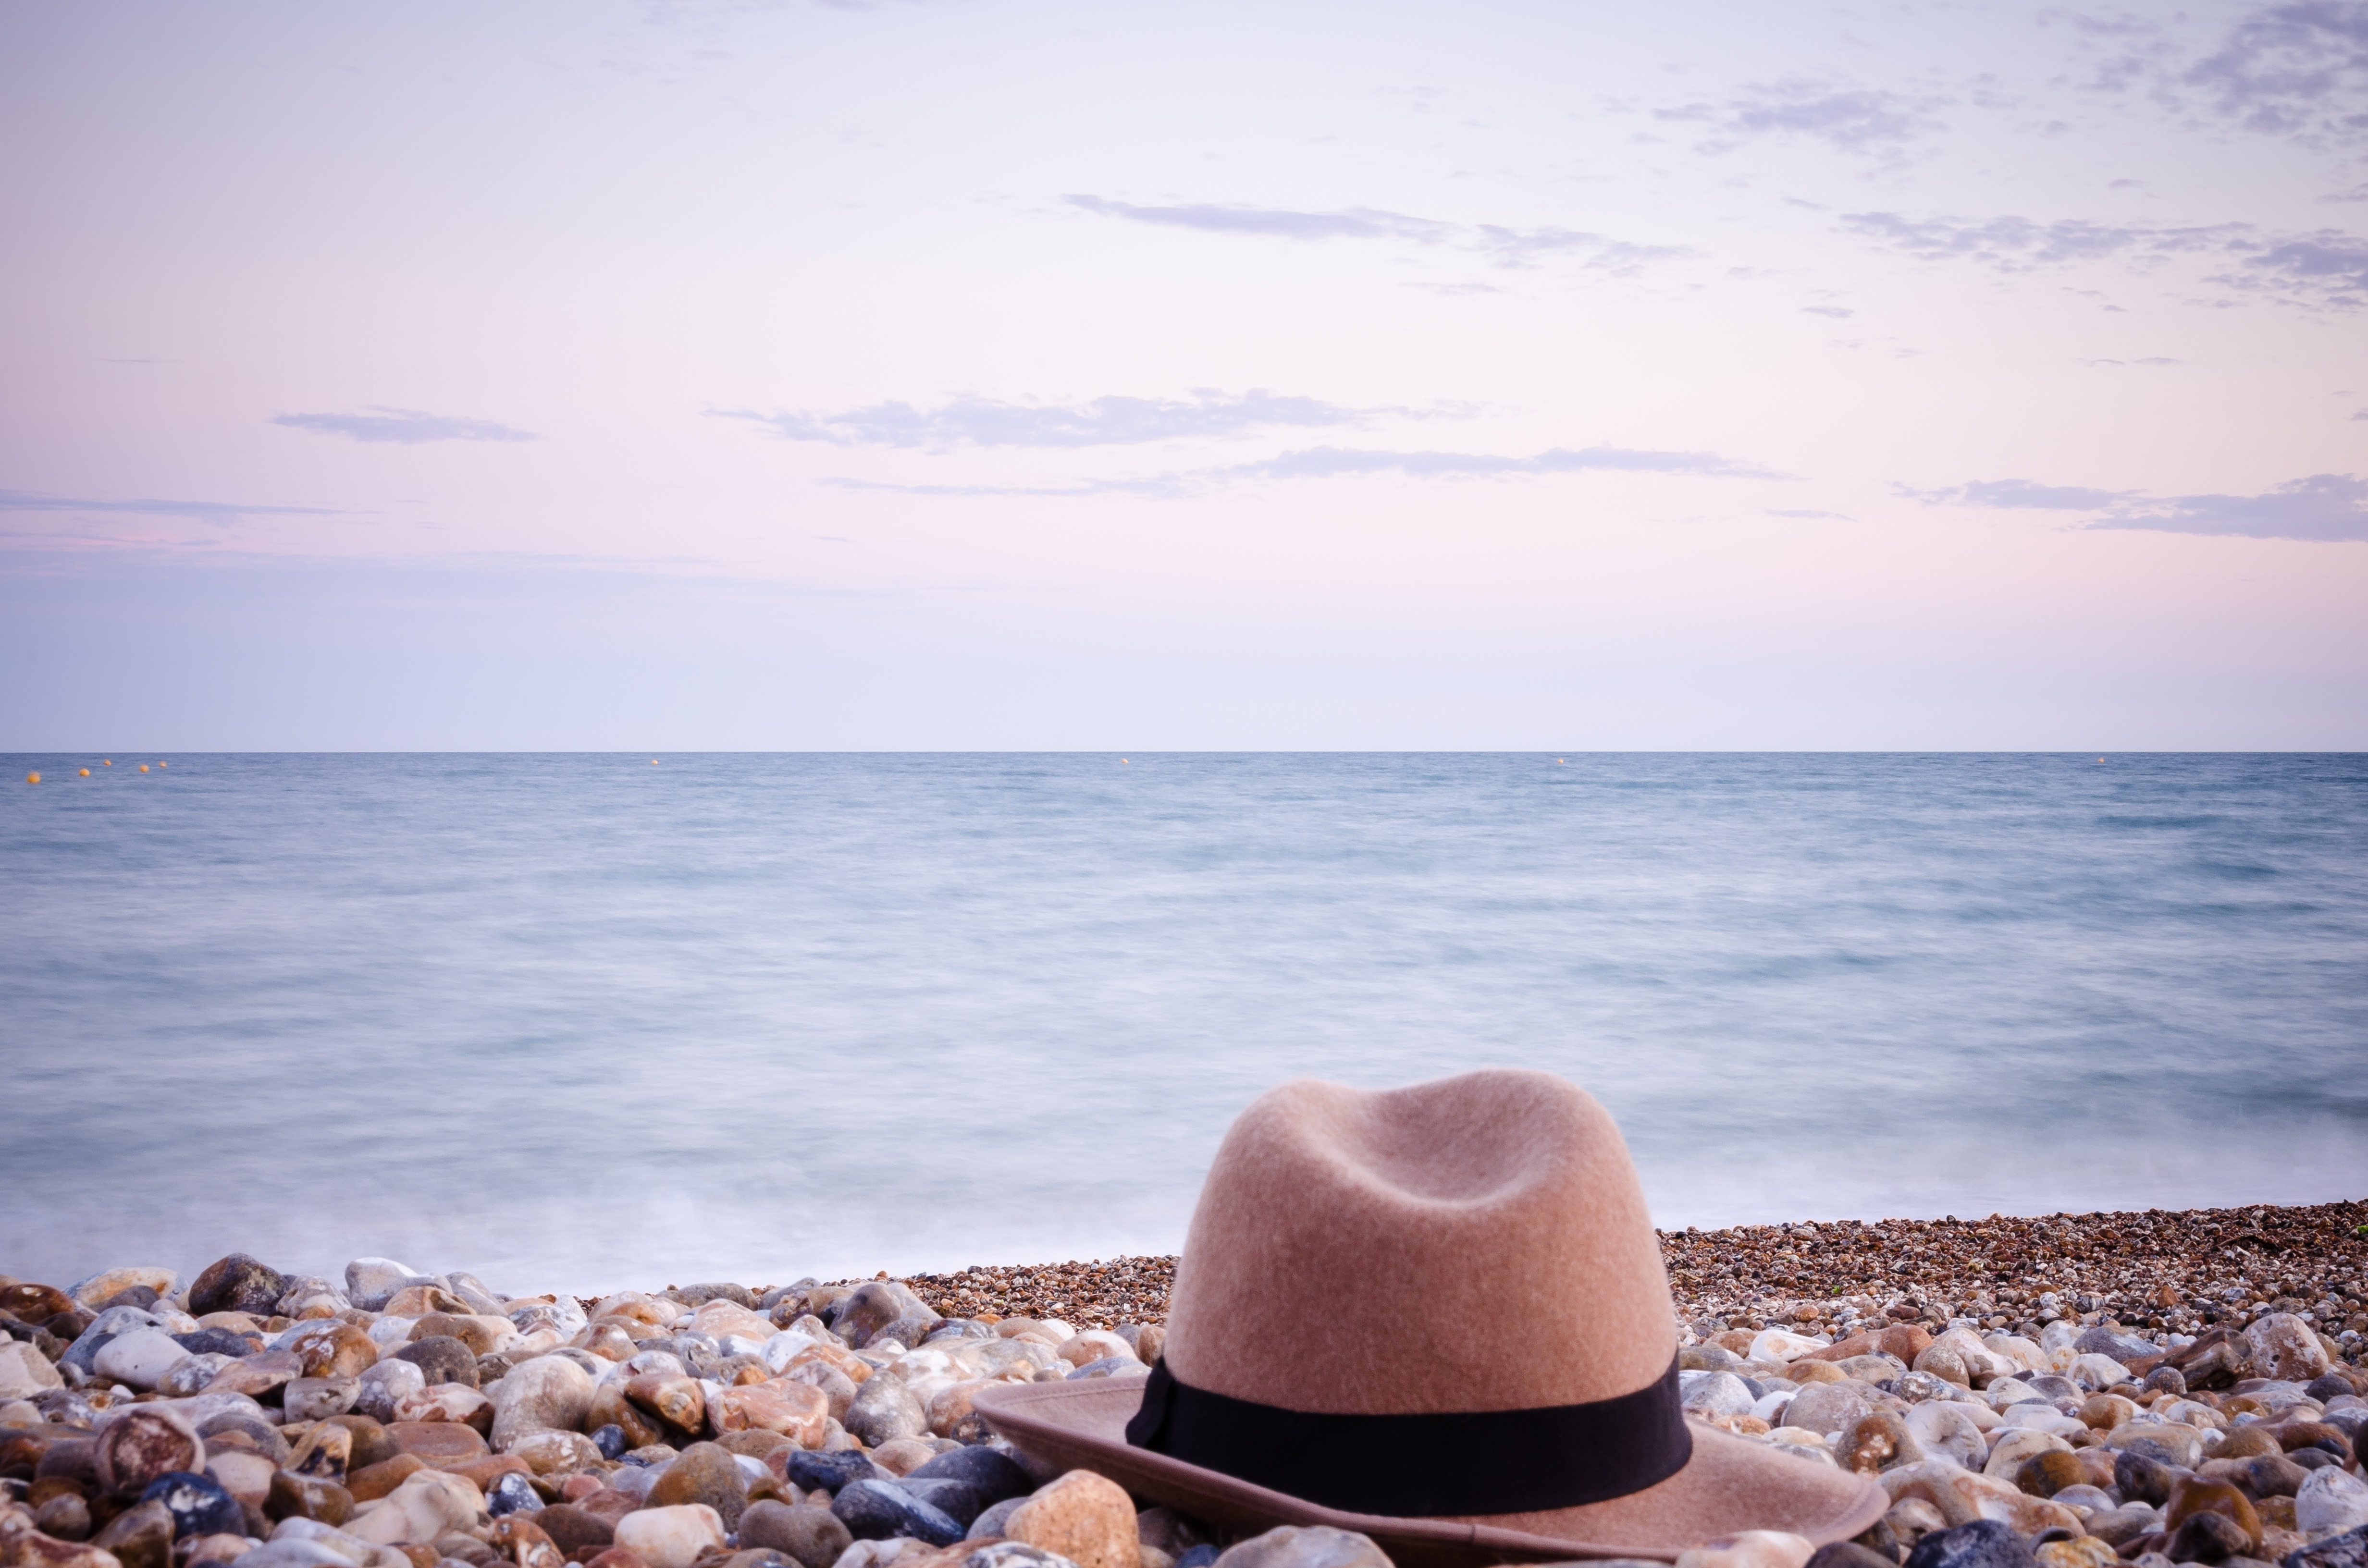
beach, sea, coast, sand, rock, ocean, horizon, sky, sunrise, sunset, sunlight, morning, shore, wave, dawn, vacation, material, body of water, wind wave